Mistaken Island

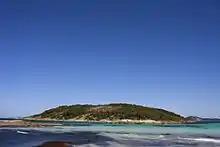
From the adjoining beach on Vancouver Peninsula

The island received its name for the little penguin ("Eudyptula minor") burrows which were mistaken for rabbit holes and the island has also been historically referred to as Rabbit Island. In 1936 and 1938, the penguins of Mistaken Island became victims of deliberately lit fires. Following the latter event, some were discovered with their feet "burned off". As of 2011, the penguin colony on Mistaken Island is the subject of scientific study.